Anne Meara

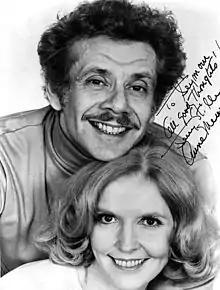
Publicity photo of Meara and Jerry Stiller, 1965

Meara met actor-comedian Jerry Stiller in 1953, and they married soon after. Until he suggested it, she had never thought of doing comedy. "Jerry started us being a comedy team," she said. "He always thought I would be a great comedy partner." They joined the Chicago improvisational company The Compass Players (which later became The Second City) and, after leaving, formed the comedy team of Stiller and Meara. She debuted off-Broadway in 1958 in "Ulysses in Nighttown", based on the work by James Joyce. In 1961, she and Stiller were performing in nightclubs in New York and by the following year were considered a "national phenomenon", said the "New York Times".